2/1st Anti-Tank Regiment (Australia)

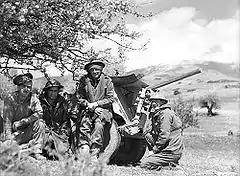
Gunners from the 2/1st after withdrawal from Vevi

Arriving in the Middle East, the regiment rejoined the 6th Division at Ikingi Maryut in Egypt; however, it was not ready to join the division's first combat actions around Benghazi in January 1941 and it remained behind at Amiriya at this time. In early April, the regiment was deployed to Greece, along with the rest of the 6th Division in anticipation of a German invasion.